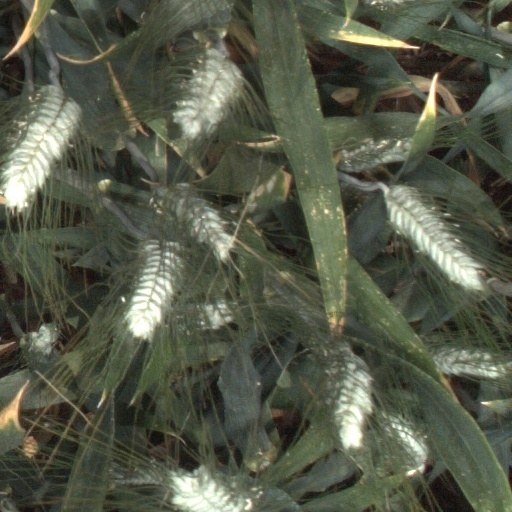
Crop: wheat